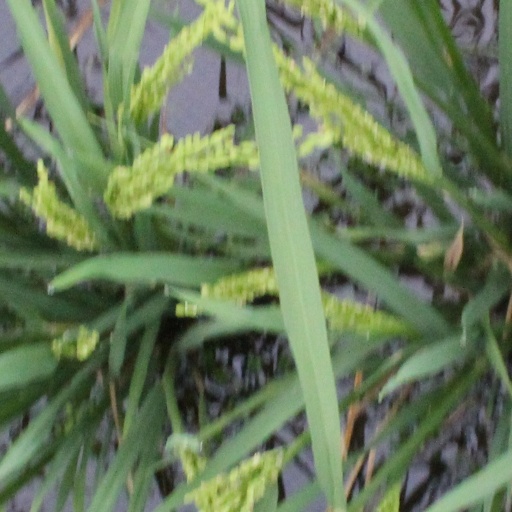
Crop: rice